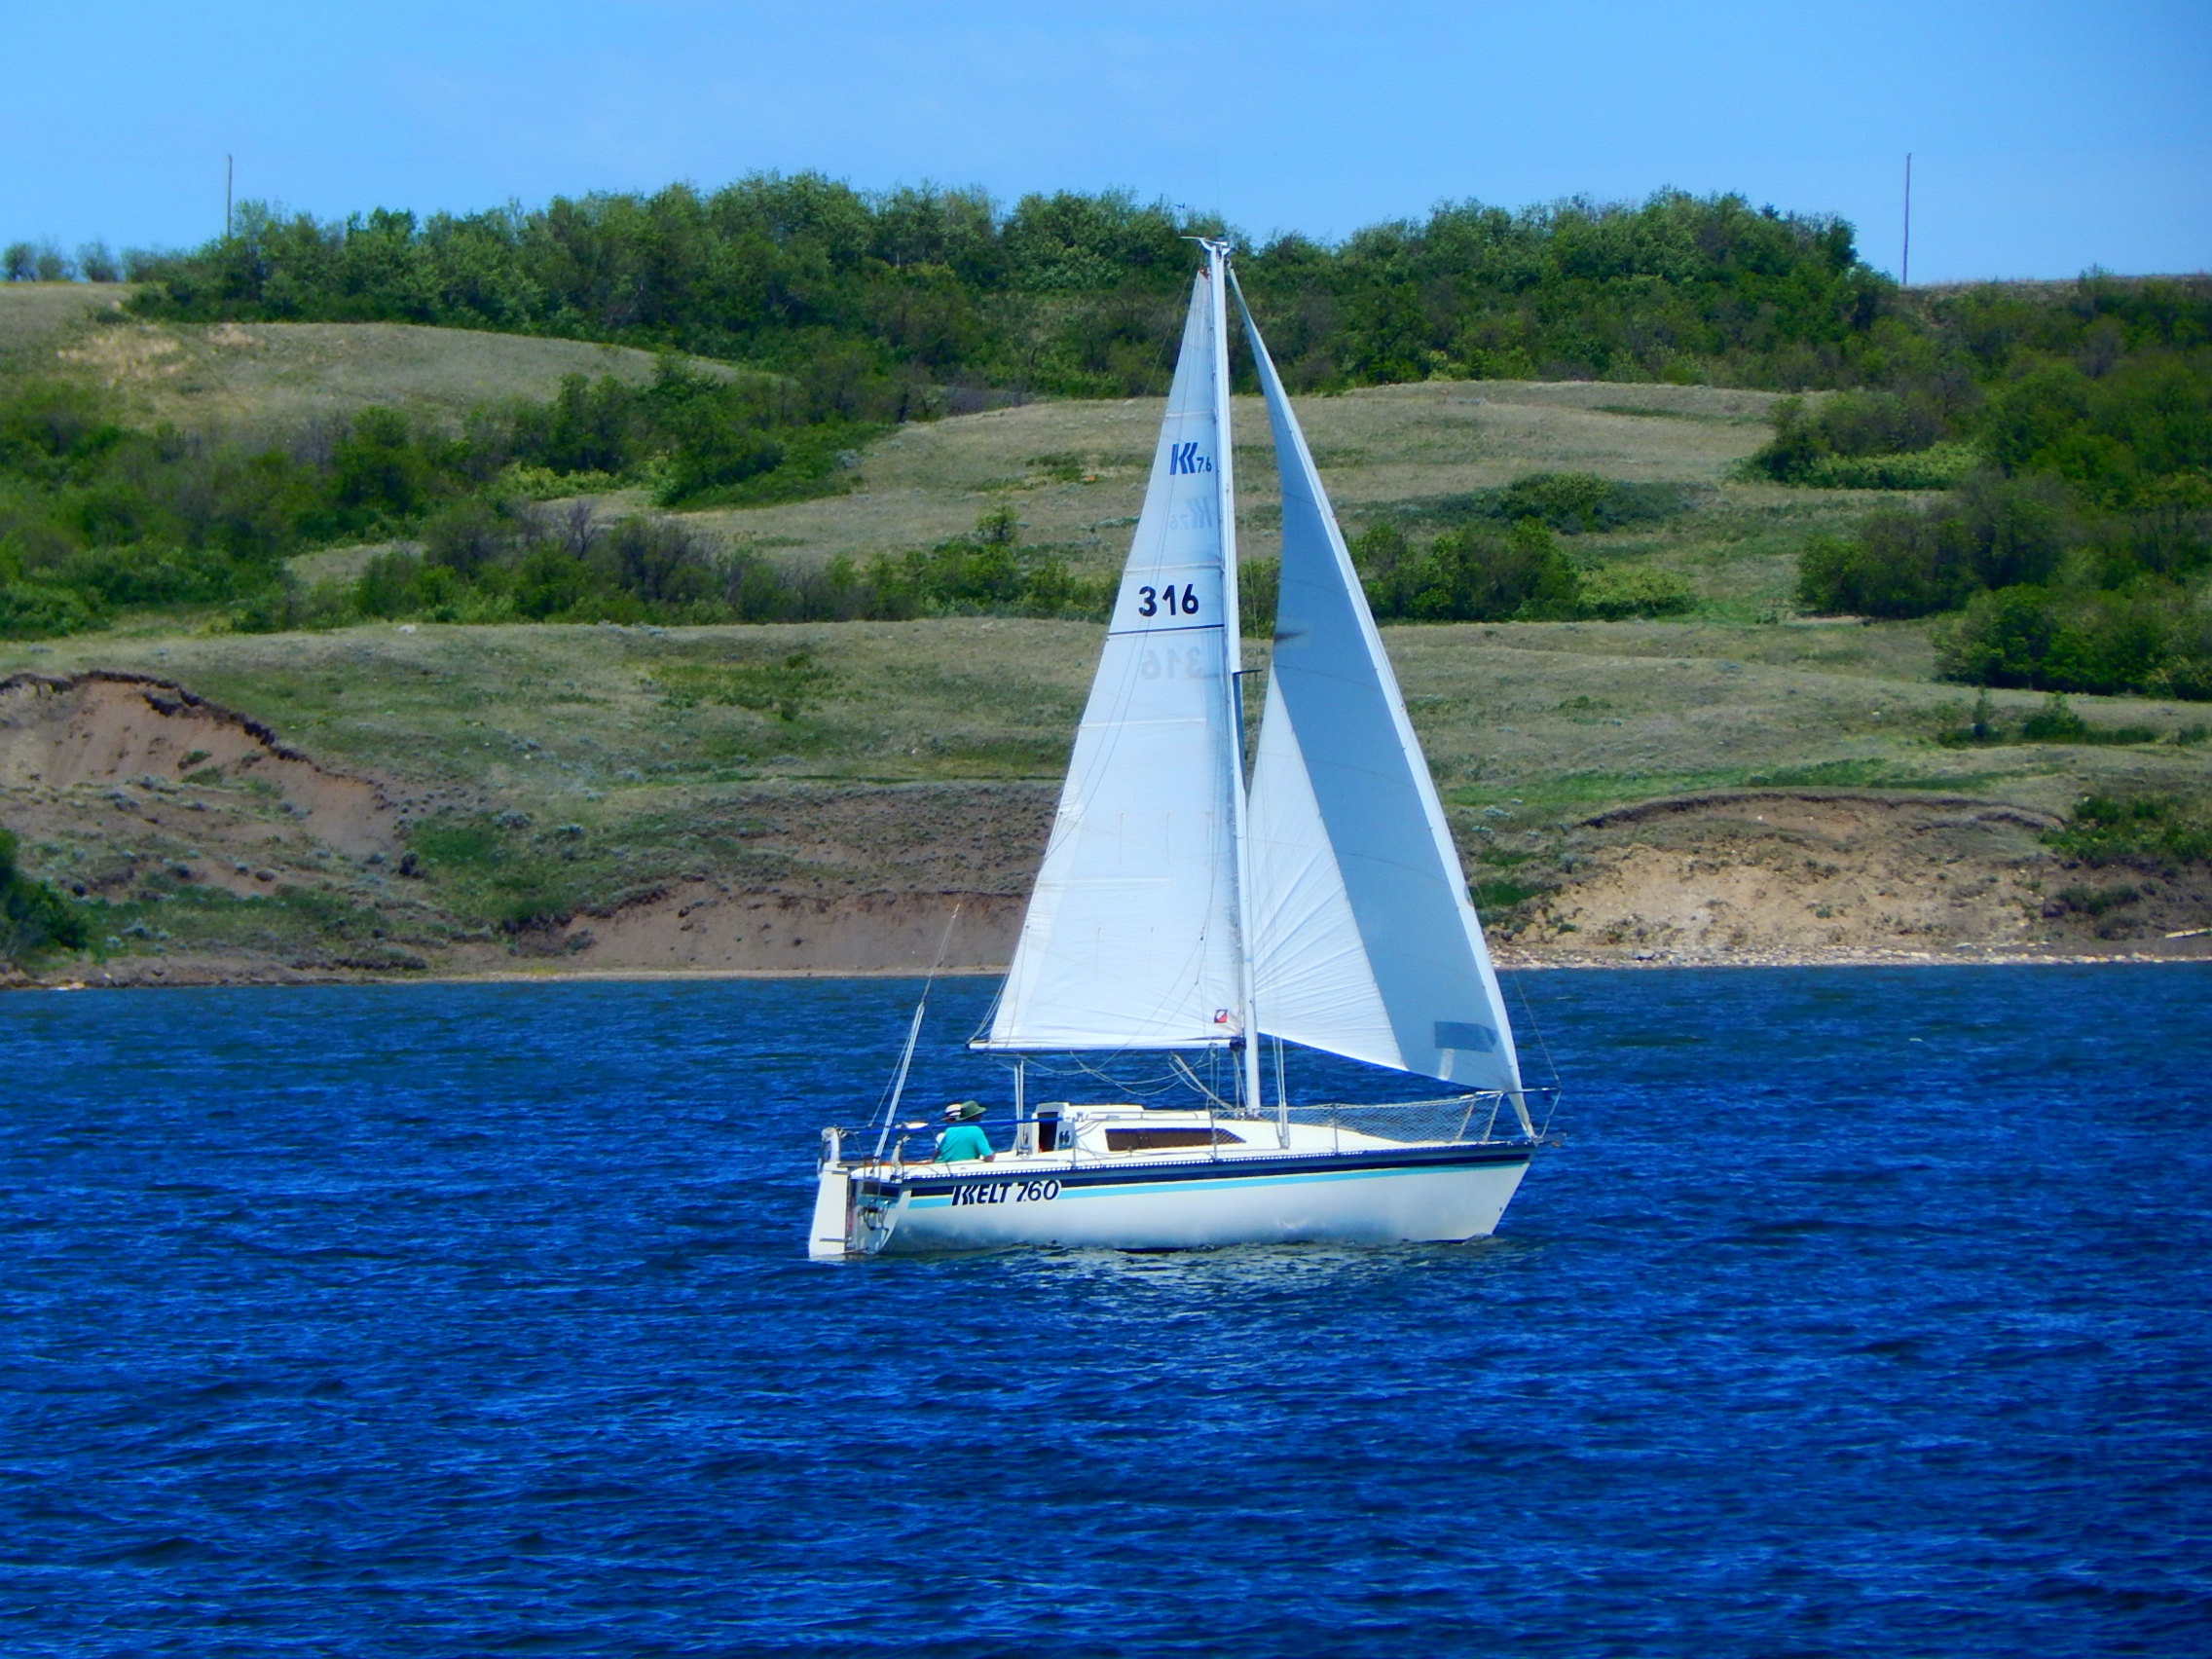
water, nature, boat, lake, ship, vehicle, mast, sailing, yacht, navigate, tourism, sailboat, sail boat, activity, nautical, boating, sail, marine, watercraft, scow, schooner, yachting, catamaran, sailing ship, dinghy, skiff, dinghy sailing, keelboat, lugger